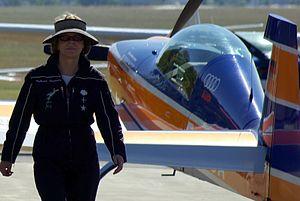
Catherine Maunoury et son Extra 300LP après une démonstration au meeting aérien de Gimont (Gers), le 2 octobre 2011.
Catherine Maunoury, née Catherine Droneau le 17 mai 1954 à Elbeuf, est une championne française de voltige aérienne et l'actuelle présidente de l'Aéro-Club de France.